Melissa Navia

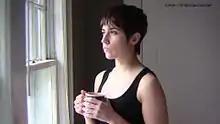
Melissa Navia in 2010.

Melissa C. Navia (born August 24, 1984) is an American actress known for playing helmsman Erica Ortegas in "" (2022present).